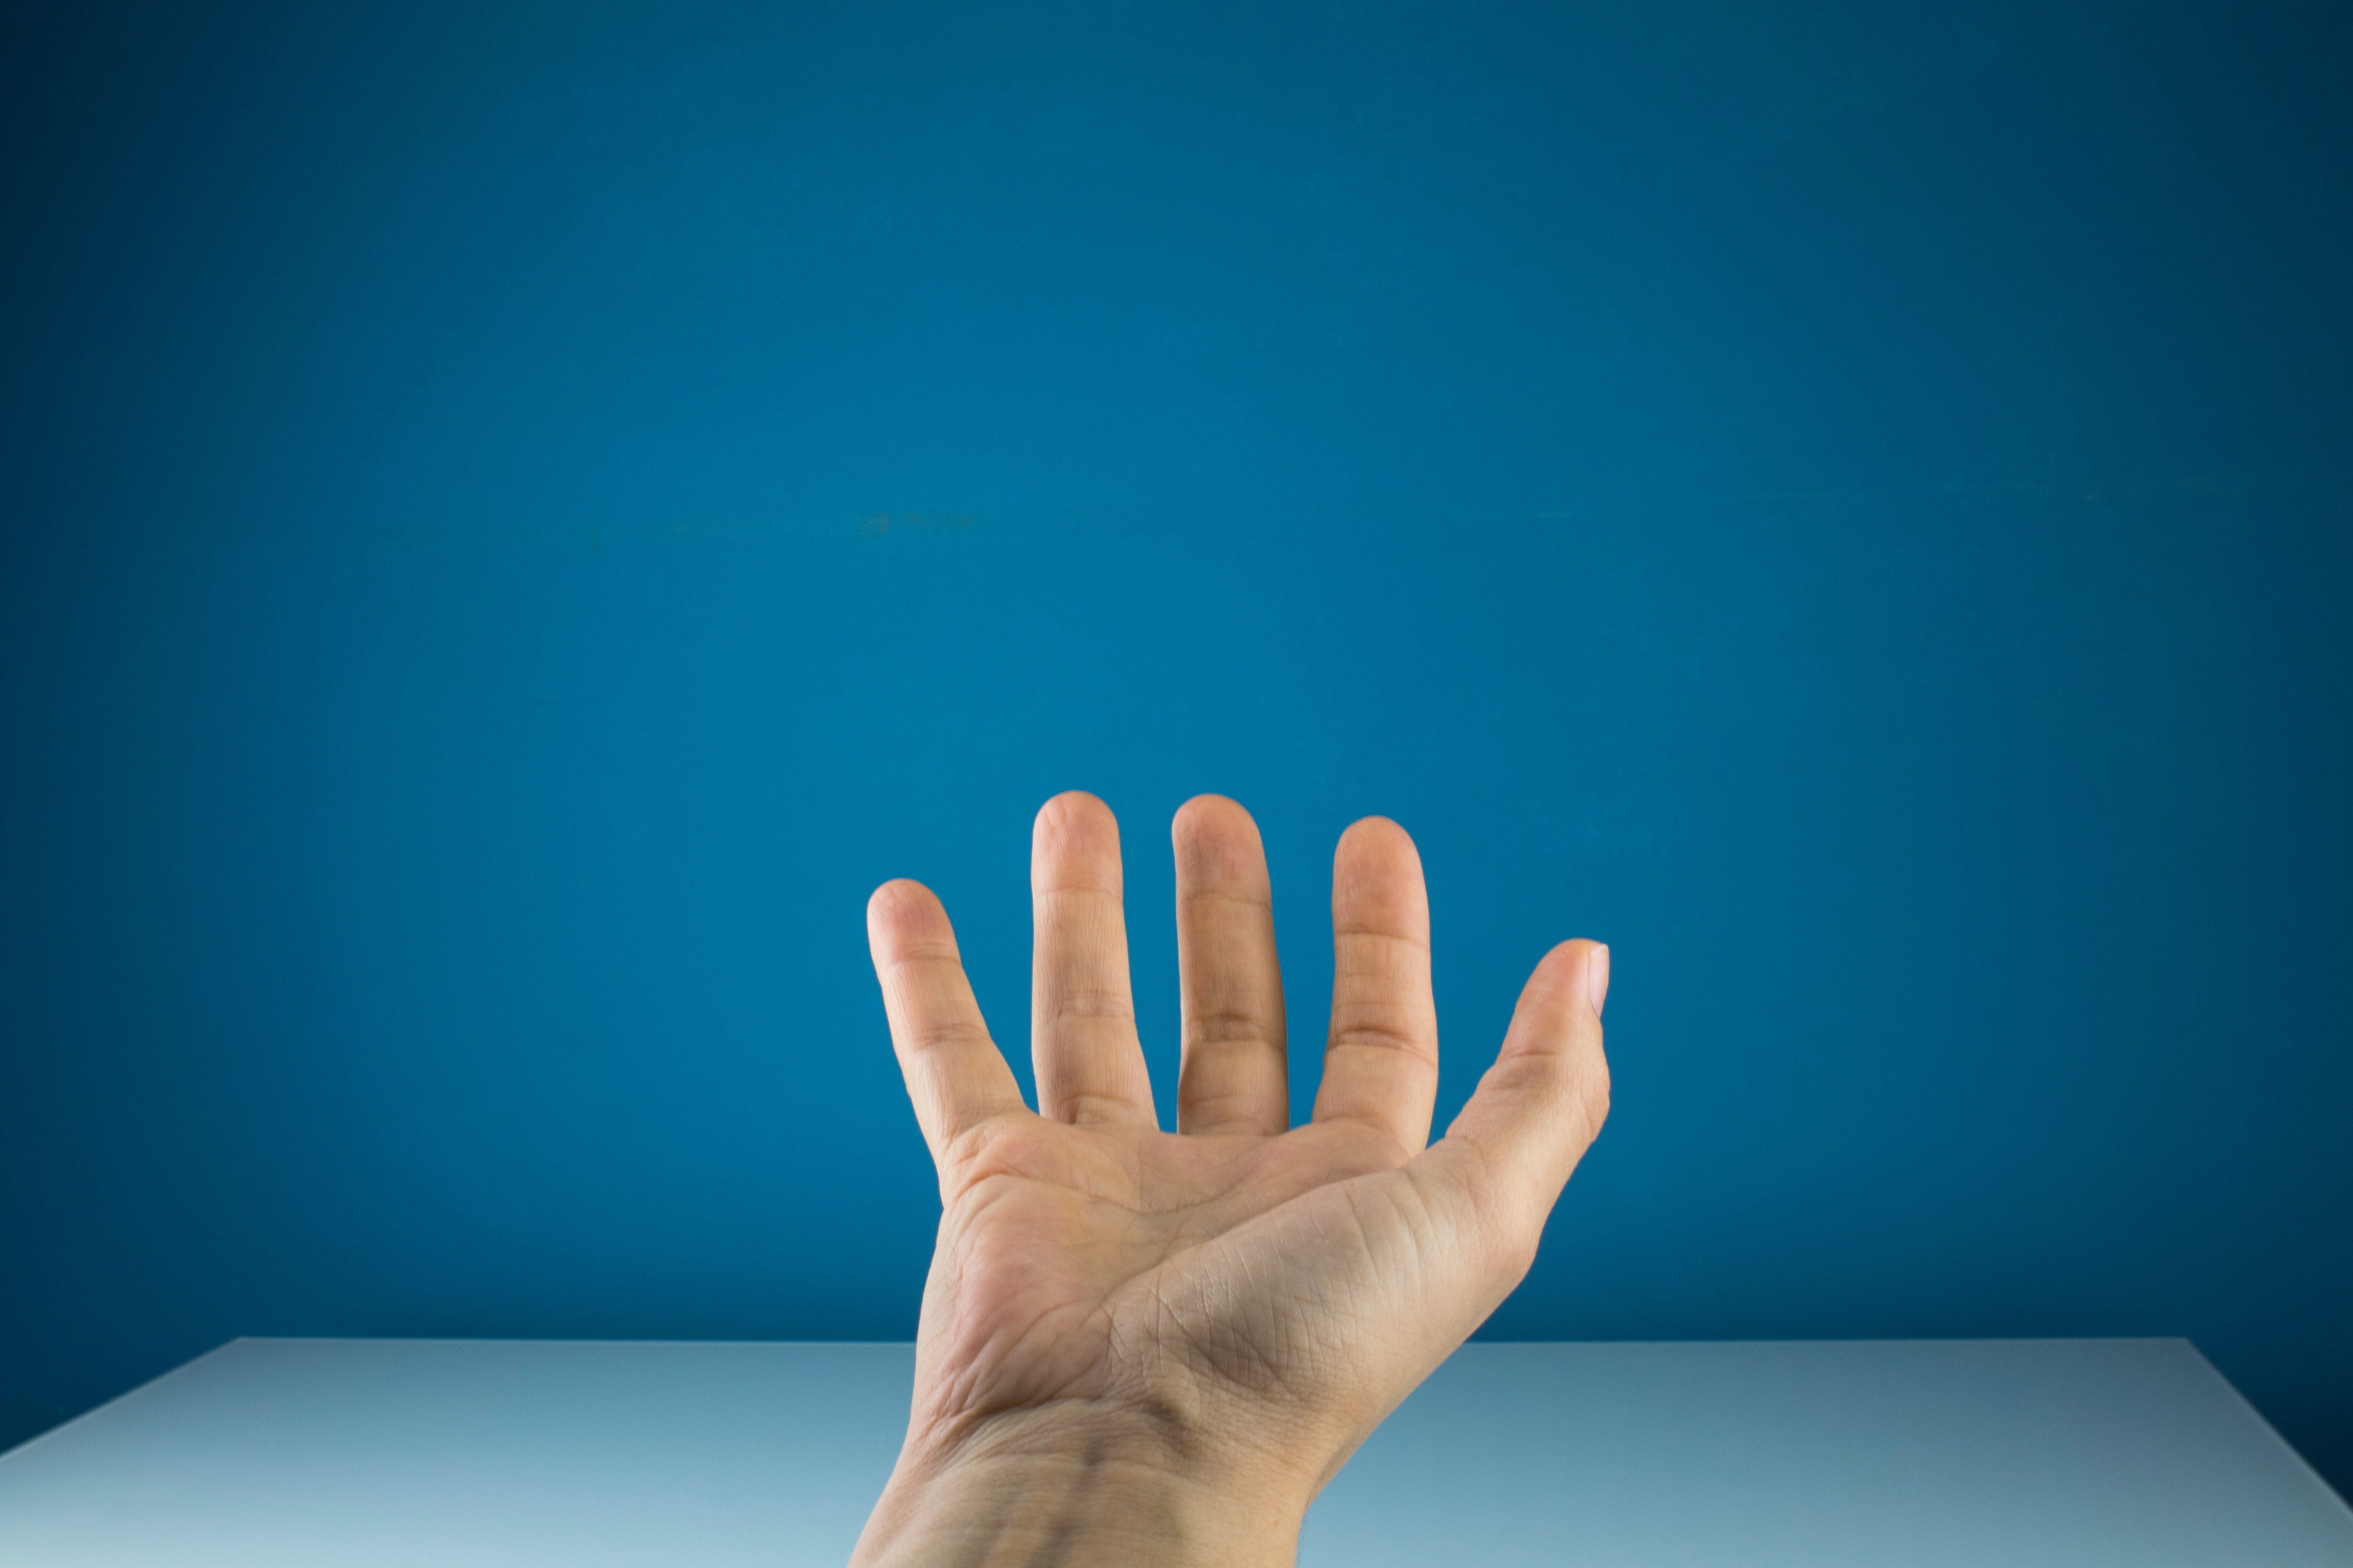
finger, blue, hand, sky, gesture, arm, thumb, nail